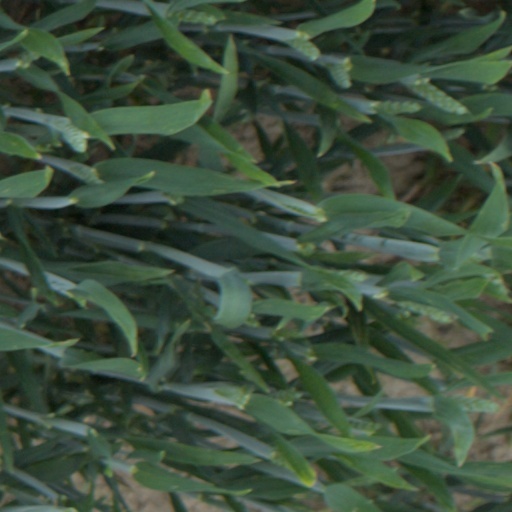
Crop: wheat